Langlaagte Reformed Church

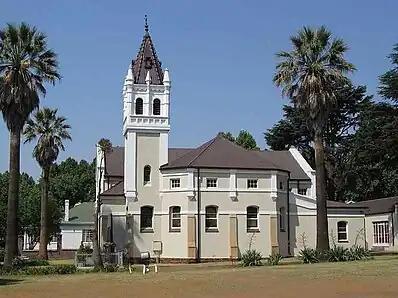

The Langlaagte Reformed Church (originally called Witwatersrand West) was the 28th congregation of the Dutch Reformed Church in South Africa (NGK) on the Transvaal and the second in Johannesburg after the Johannesburg Reformed Church (NGK) (1887). The congregation is well known as the spiritual home of the Langlaagte orphanage, later named the Abraham Kriel Children’s Home after Rev. Abraham Kriel, who founded it as pastor of Langlaagte.